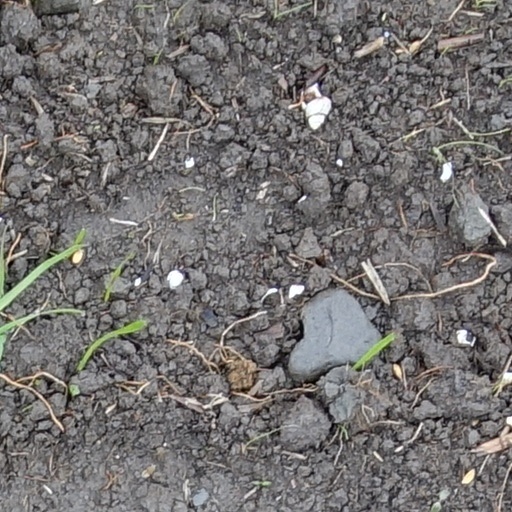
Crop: wheat